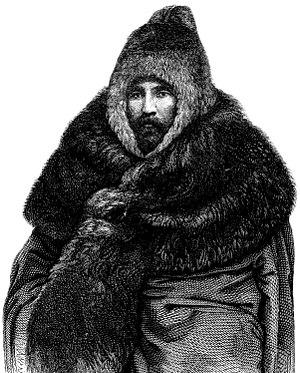
Alibert, Jean-Pierre (1820-1905). Imprimerie Poitevin. L. Sériakov. Russia, 1860.
Jean-Pierre Alibert, né à Montauban le 23 mars 1820 et mort à Paris le 18 février 1905, est un marchand et aventurier français, exploitant d'une mine de graphite en Sibérie, qu'il avait découverte en 1847. Il rentre en France en 1862 ; souffrant de rhumatismes, il découvre la station thermale de Châteauneuf-les-Bains, dans le Puy-de-Dôme ; il s'attache à cette station, s'y fait construire une maison et participe à son développement.